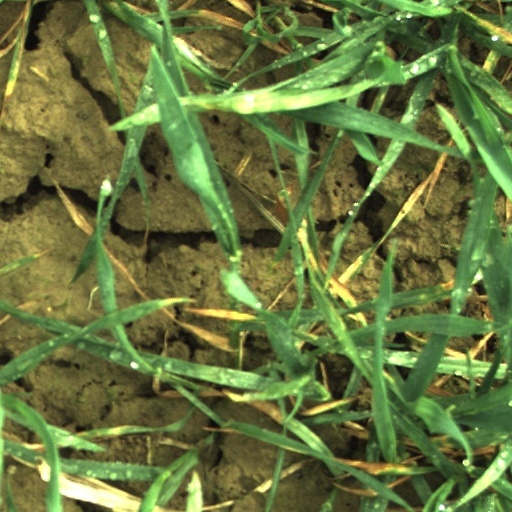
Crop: wheat